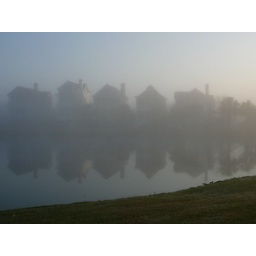
I liked how calm the lake was and the house reflection in the fog.